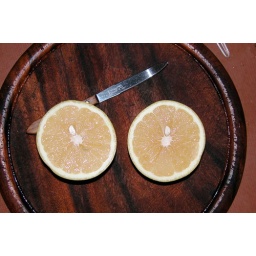
Everybody buys the sweeter, pink grapefruit nowadays. Sometimes the market salesmen in Leiden spell &amp;quot;grapefruit&amp;quot; as &amp;quot;crepe fruit&amp;quot;.